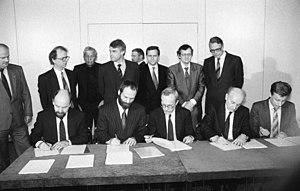
Le cabinet de Maizière est le gouvernement de la République démocratique allemande entre le 12 avril et le 2 octobre 1990, durant la dixième législature de la Chambre du peuple.